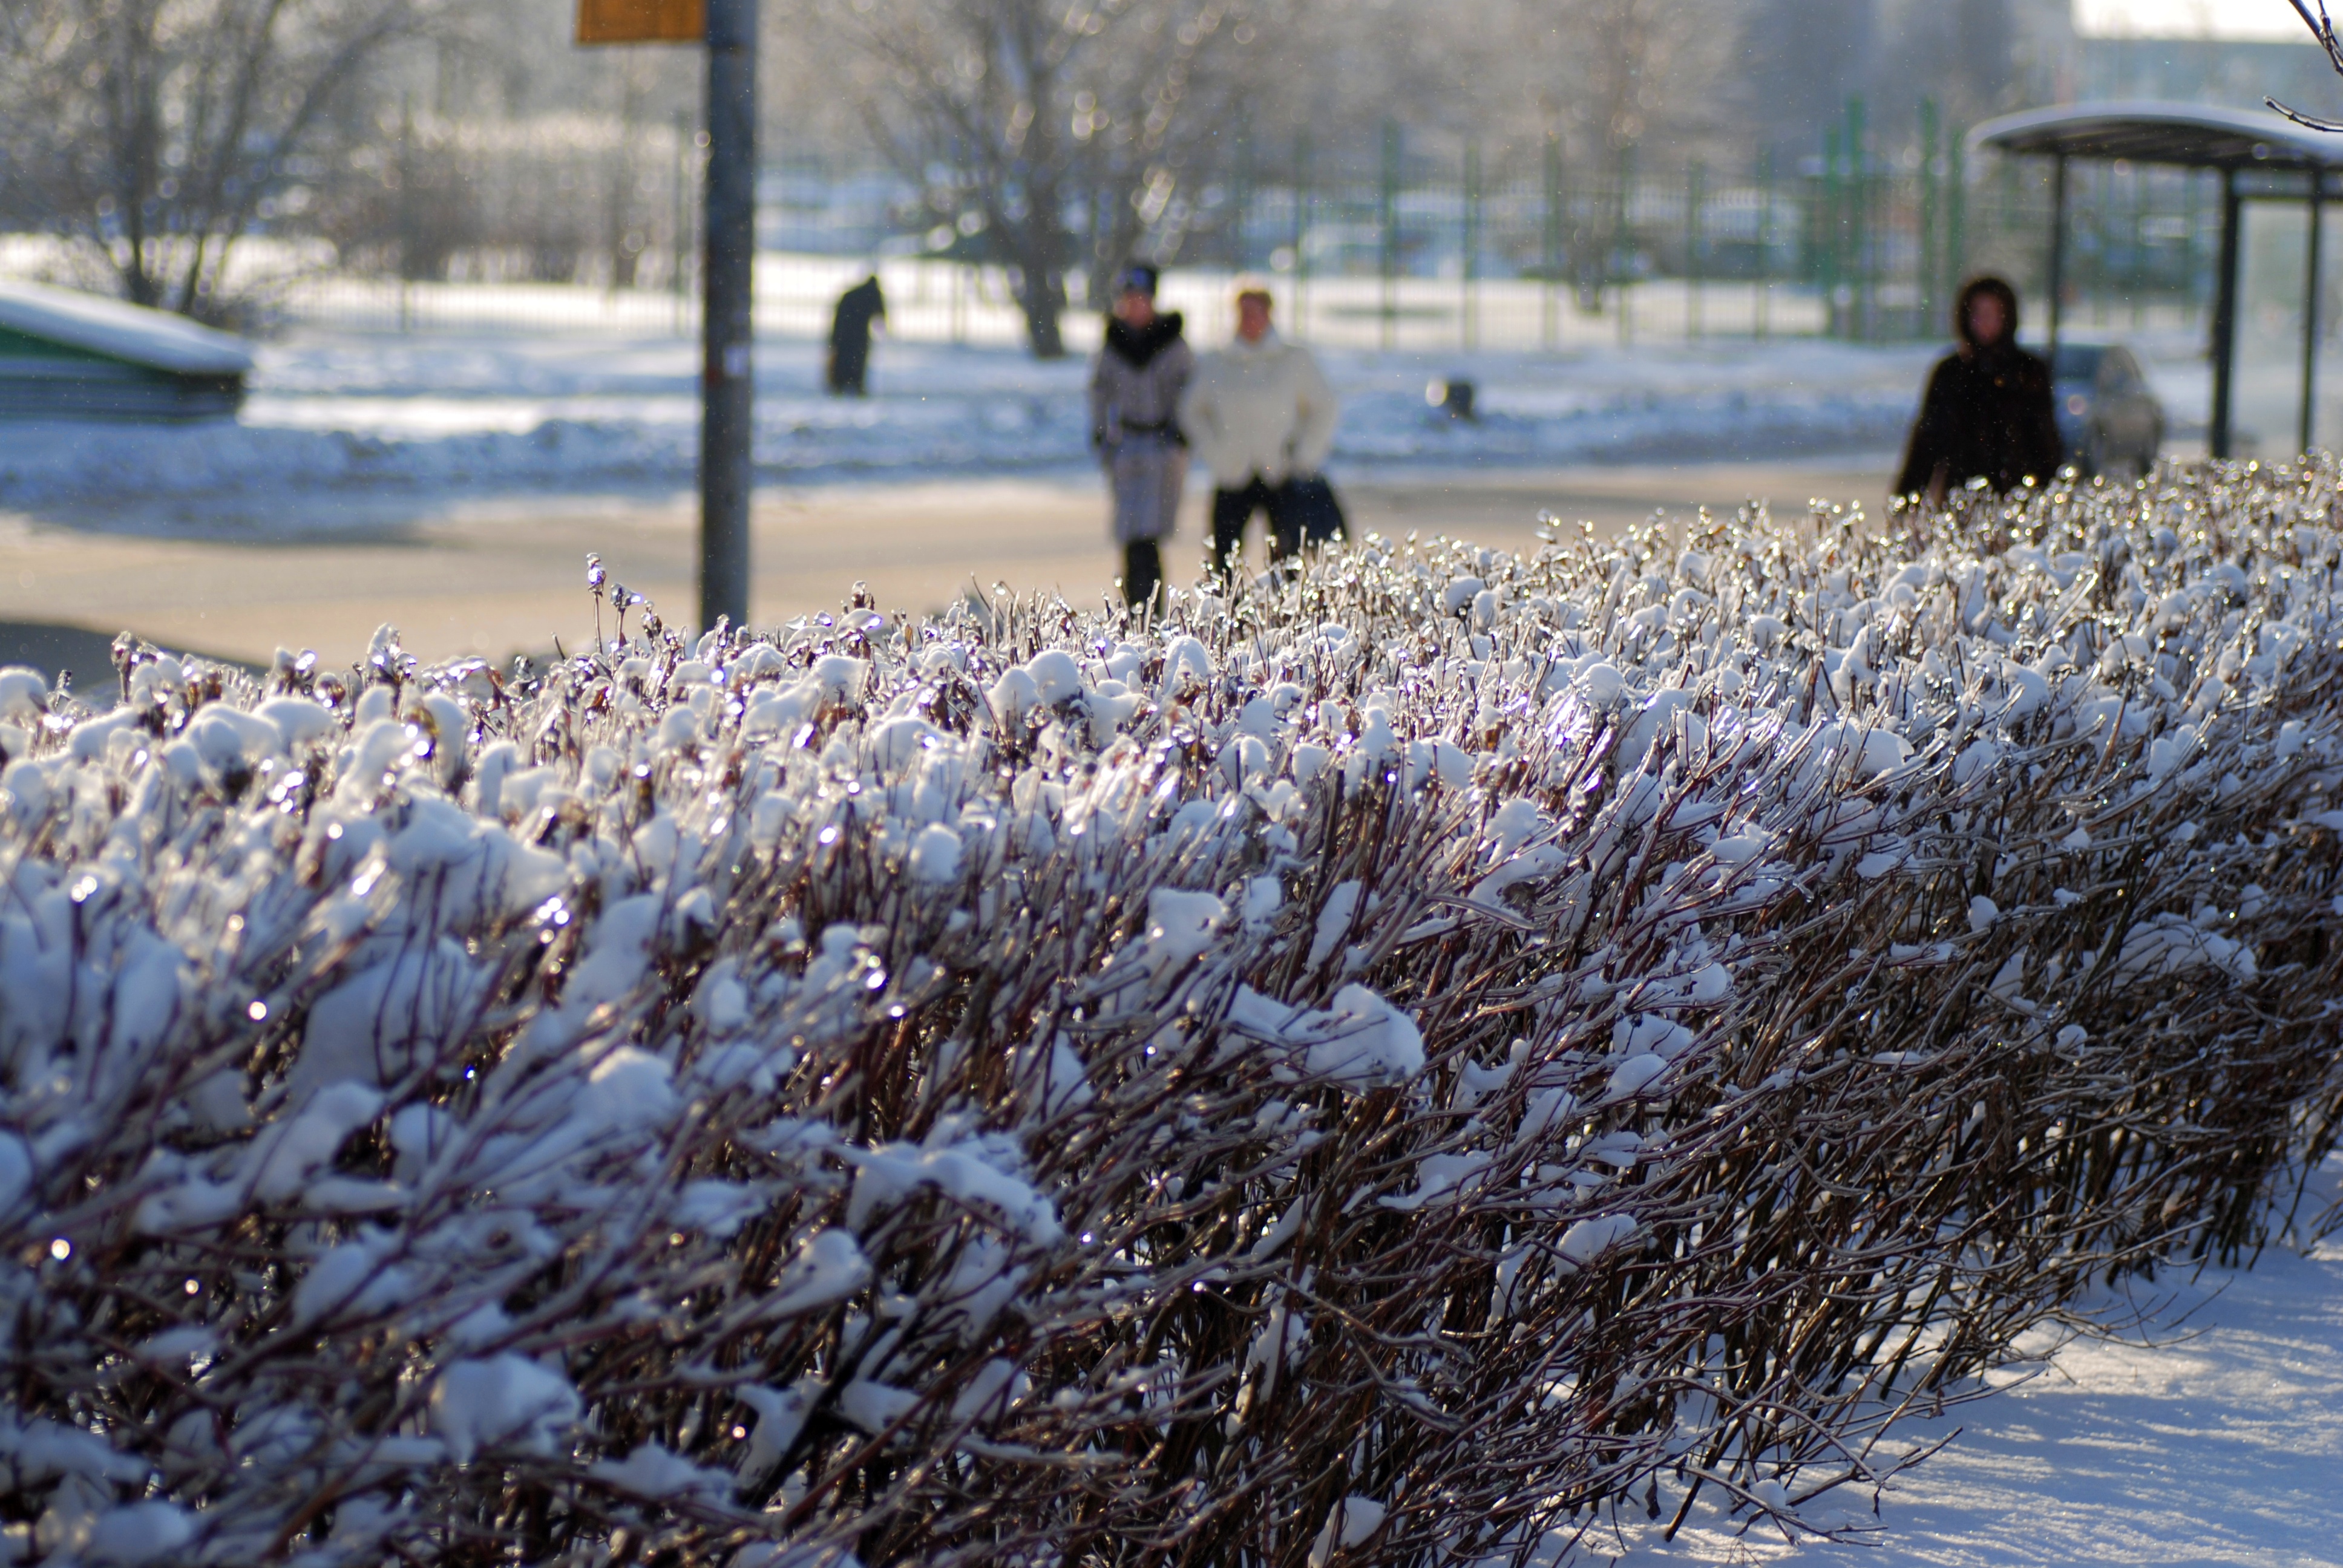
tree, snow, winter, flower, frost, city, ice, spring, weather, nikon, season, moscow, russia, d80, moskau, nikond80, moscou, solntsevo, solncevo, freezing